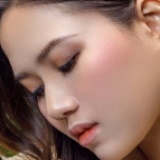
ca sĩ Thùy Chi